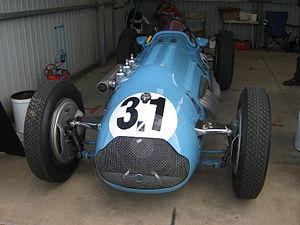
Le Grand Prix automobile de Suisse 1950, disputé le 4 juin 1950 sur le circuit de Bremgarten, est la quatrième épreuve du championnat du monde de Formule 1.
Le Grand Prix automobile de Grande-Bretagne 1951, disputé le 14 juillet 1951 sur le circuit de Silverstone, est la douzième épreuve du championnat du monde de Formule 1 courue depuis 1950 et la cinquième manche du championnat 1951.